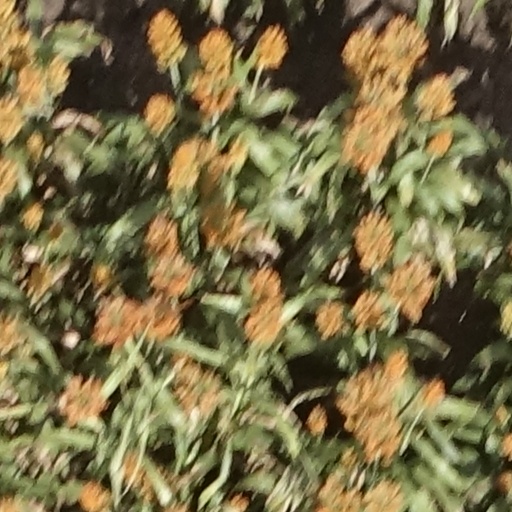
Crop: sorghum